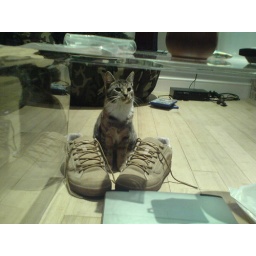
Quick pic of kitten sitting in between some shoes